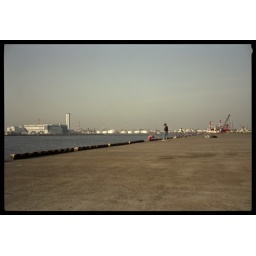
In the year 1956 we met a the old harbor to catch some fish in the dirty water